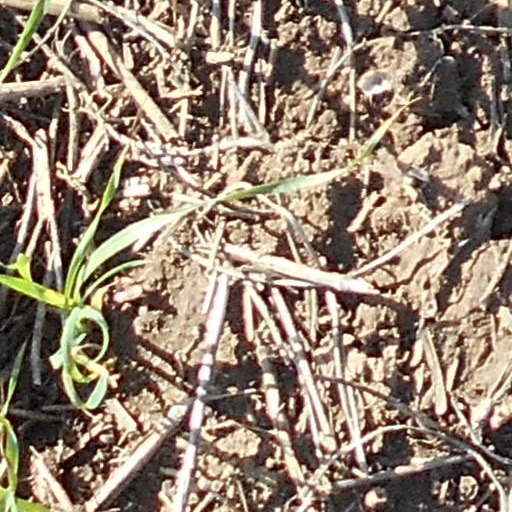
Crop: wheat